Furka–Oberalp-Bahn Deh 4/4 I

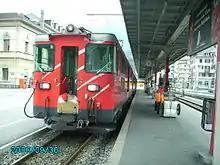
Deh 4/4 I 54 with open front door.

The former FO Deh 4/4 Is and IIs are used mainly together with two intermediate trailers and one control car as permanently coupled push-pull trains. Between Disentis/Mustér and Andermatt (Oberalp, 110%), one additional car, and between Visp and Andermatt (Goms, 90%) two additional cars, can be attached. Between Andermatt and Göschenen (Schöllenenschlucht, 179%), no additional cars can be used.